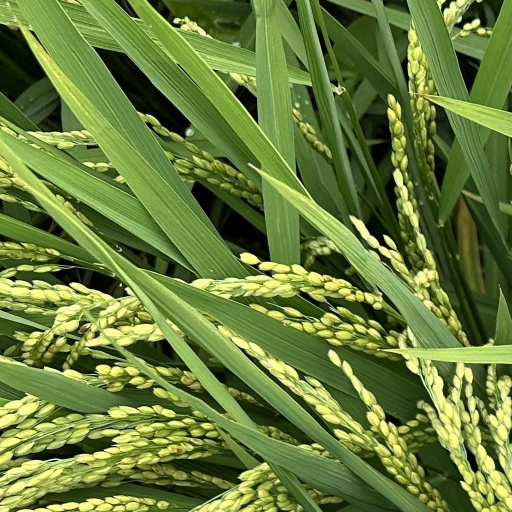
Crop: rice